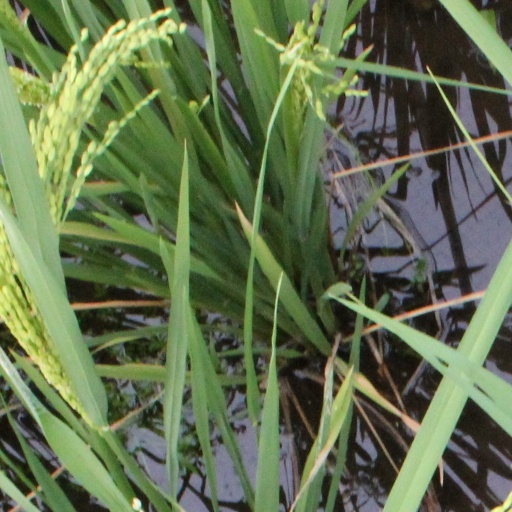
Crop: rice